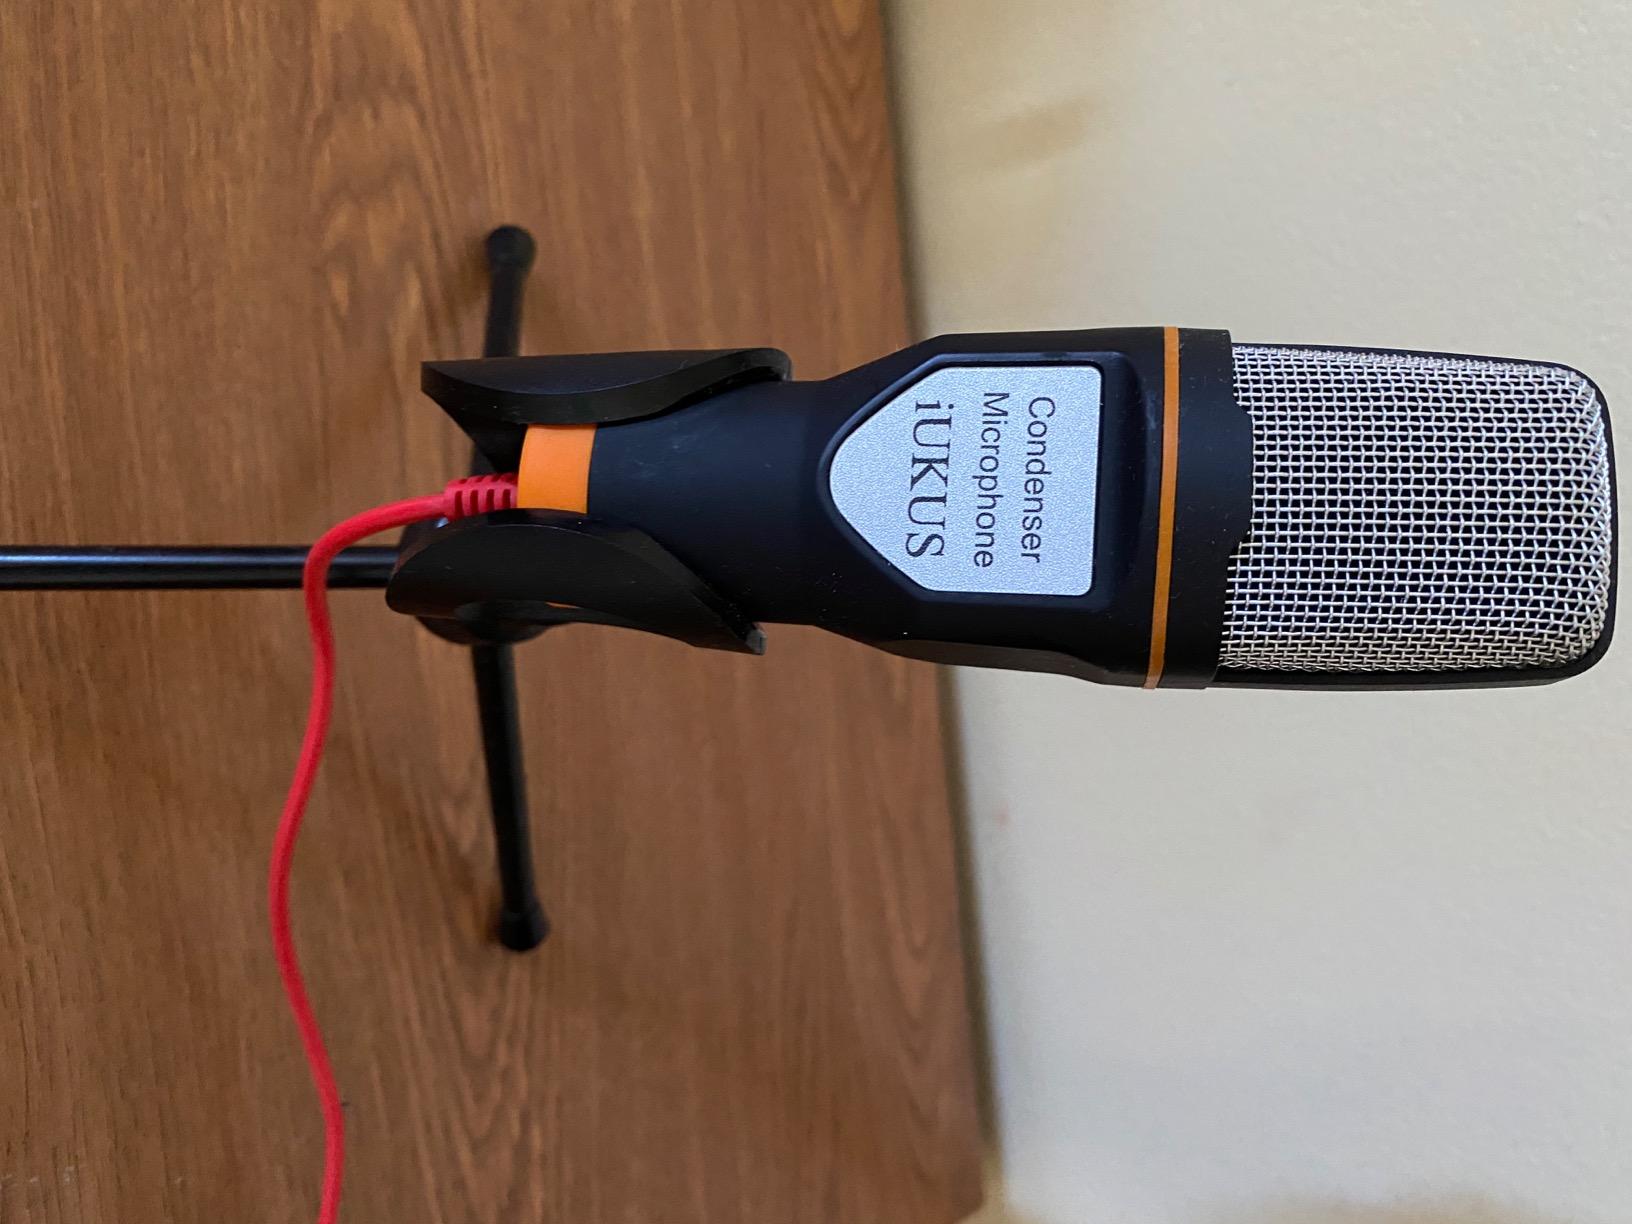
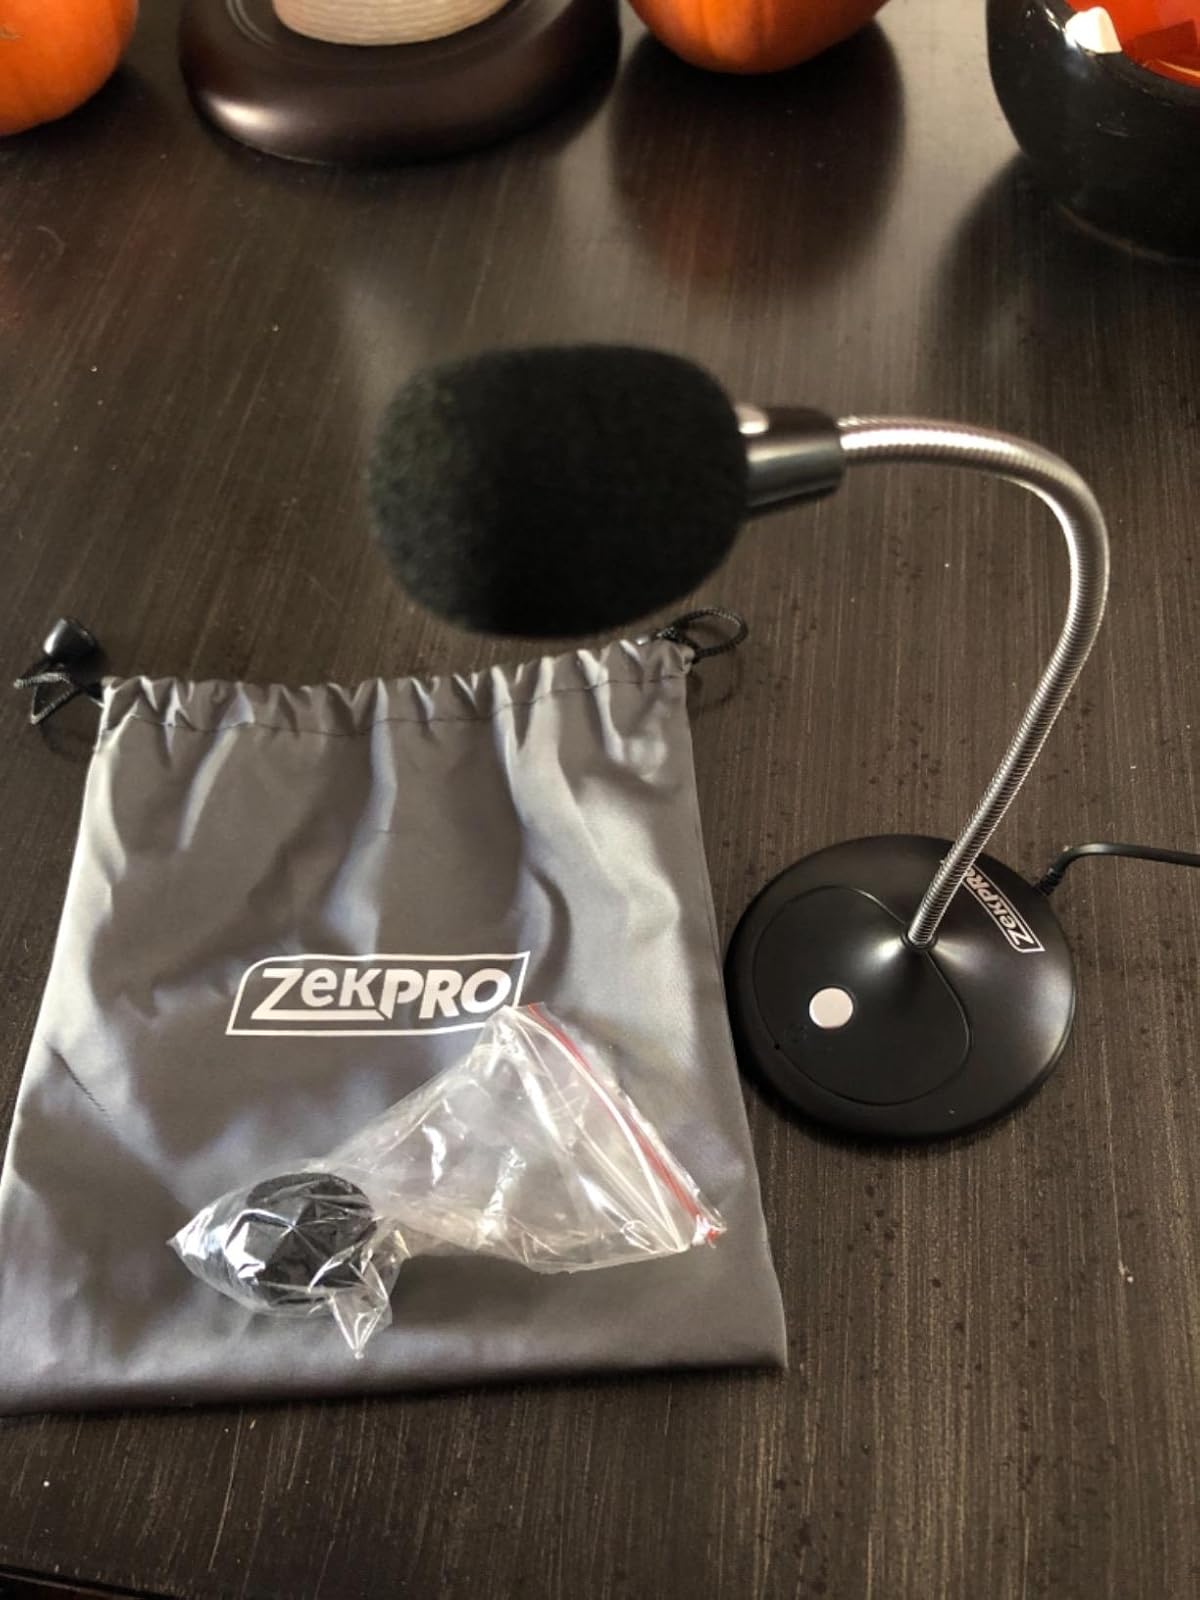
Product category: microphone
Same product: no